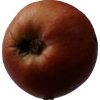
Label: Apple 17